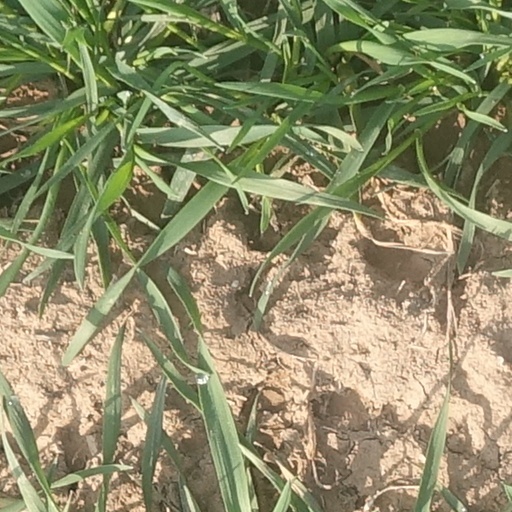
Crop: wheat